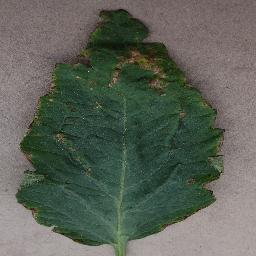
Label: Tomato___Bacterial_spot